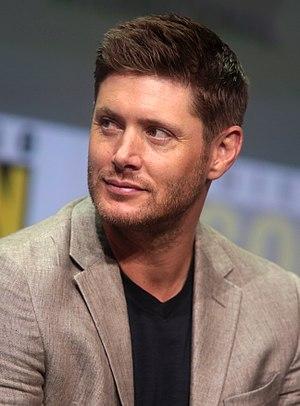
Danneel Ackles est une actrice et mannequin américaine.